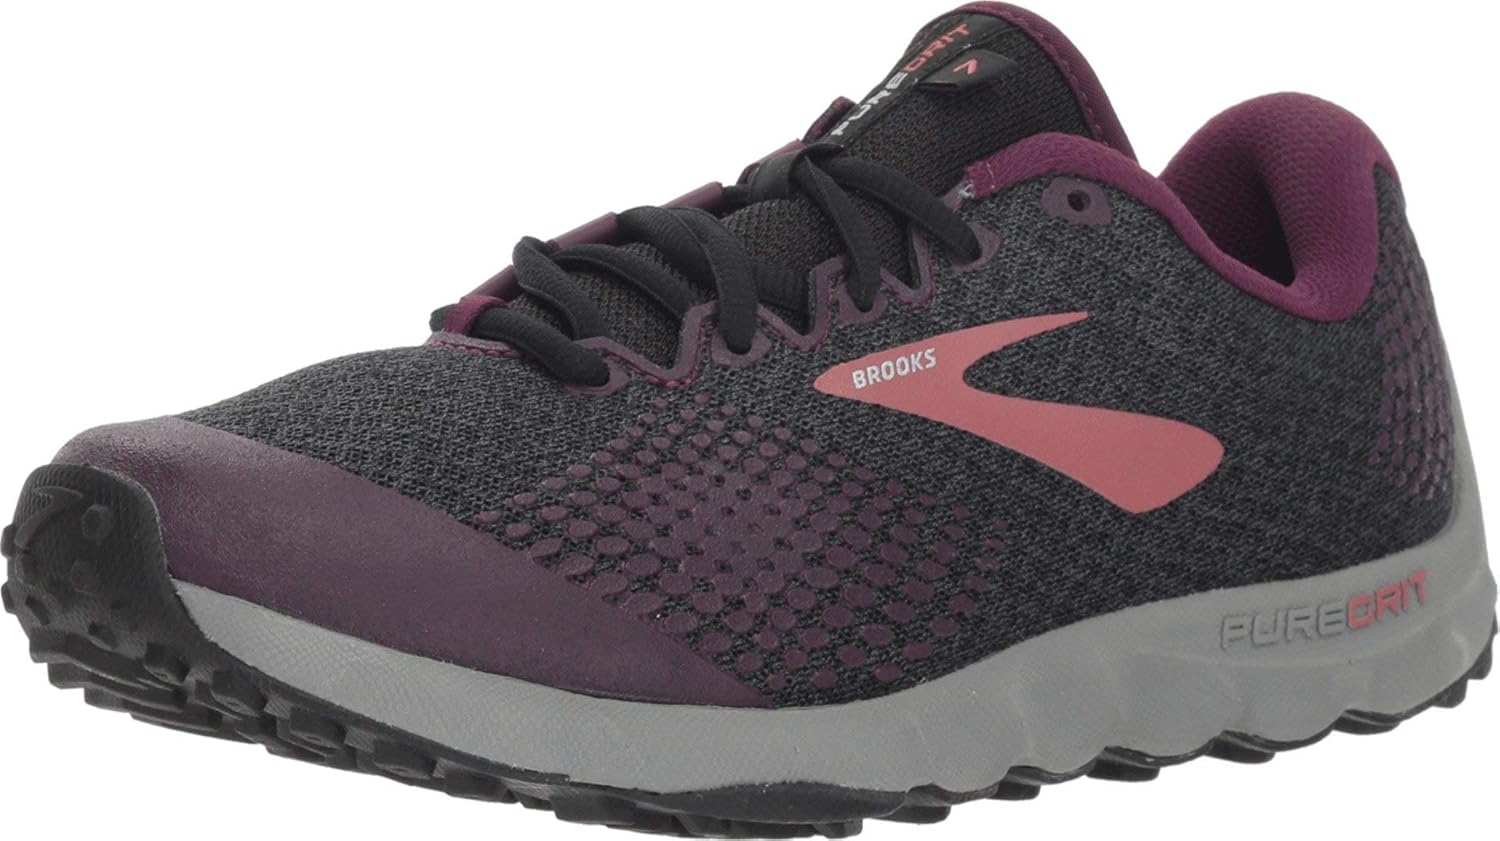
Brooks PureGrit 7
Category: AMAZON FASHION
The lightweight yet tough Brooks® PureGrit 7 trail running shoe makes rugged feel so good! The lightweight yet tough Brooks® PureGrit 7 trail running shoe makes rugged feel so good! Predecessor: PureGrit 6. Predecessor: PureGrit 6. Support Type: Neutral. Support Type: Neutral. Cushioning: Lightweight, flexible response. Cushioning: Lightweight, flexible response. Surface: Trail. Surface: Trail. Differential: 4 mm Differential: 4 mm Flat-knit textile upper features heat-activated yarn for an improved flexibility and 3D rubber overlays located in high-wear areas for long-lasting durability. Flat-knit textile upper features heat-activated yarn for an improved flexibility and 3D rubber overlays located in high-wear areas for long-lasting durability. Running shoe designed to be light and flexible for the ideal natural ride. Running shoe designed to be light and flexible for the ideal natural ride. Centralized lace-up closure for a secure, adjustable fit. Centralized lace-up closure for a secure, adjustable fit. Ariaprene™ tongue wrap provides a secure fit, quickly drains water, and repels the dirt and debris that thought they could hitch a free ride. Ariaprene™ tongue wrap provides a secure fit, quickly drains water, and repels the dirt and debris that thought they could hitch a free ride. Padded tongue and collar offers comfort against foot. Padded tongue and collar offers comfort against foot. Fabric lining creates a comfortable wear inside of shoe. Fabric lining creates a comfortable wear inside of shoe. BioMoGo DNA midsole offers cushion for each step. BioMoGo DNA midsole offers cushion for each step. Omega flex grooves deliver flexibility during runs. Omega flex grooves deliver flexibility during runs. Rounded heel helps with foot and body alignment. Rounded heel helps with foot and body alignment. Ballistic rock shield offers toe protection. Ballistic rock shield offers toe protection. Exclusive Sticky Rubber outsole with a mix of splay lugs and hex lugs allows you to dig and grip into any trail surface. Exclusive Sticky Rubber outsole with a mix of splay lugs and hex lugs allows you to dig and grip into any trail surface. Imported. Imported. Measurements:  Weight: 9.6 oz Measurements: Weight: 9.6 oz Weight: 9.6 oz Product measurements were taken using size 11, width D - Medium. Please note that measurements may vary by size. Product measurements were taken using size 11, width D - Medium. Please note that measurements may vary by size. Weight of footwear is based on a single item, not a pair. Weight of footwear is based on a single item, not a pair.
Features: Rubber sole